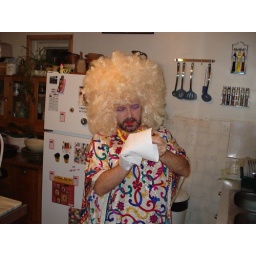
There's a pile of dirty dishes in the sink when you get a chance, dear.